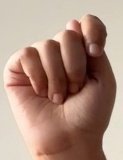
ASL sign: T